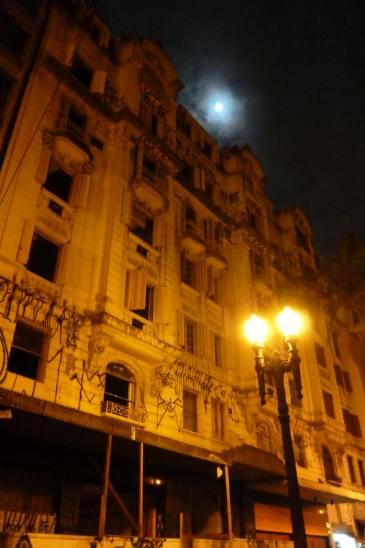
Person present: No